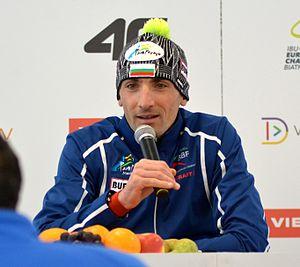
Vladimir Iliev, né le 17 mars 1987 à Trojan, est un biathlète bulgare. Il remporte la médaille d'argent de l'individuel 20 km lors de sa dixième participation aux championnats du monde, le 13 mars 2019 à Östersund.